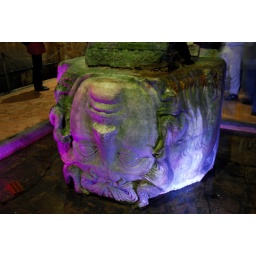
Medusa's head as the base of a column in the Basilica Cistern in Istanbul, Turkey